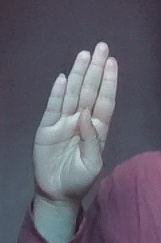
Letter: kaaf